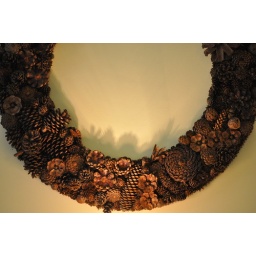
A wooden wreath, decorated with the art of nature, hangs above the small table my mother usually eats at.